Neoplan Transliner (North America)

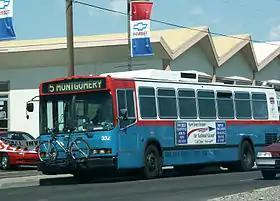
A CNG-powered high floor AN440A operating in Albuquerque, New Mexico.

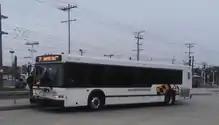
A 2002 Diesel AN440LF low-floor variant of the MTA Maryland; became latest version fabricated.

The Neoplan Transliner was a series of related public transport single-decker bus models introduced by Neoplan USA in 1981 and produced until the company declared bankruptcy in 2006. It was available in various lengths ranging from to articulated (nominal lengths), and was marketed against the Rapid Transit Series, Flxible Metro, Gillig Phantom, New Flyer High Floor, and Orion I.